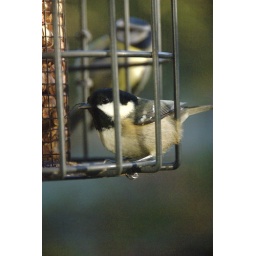
Natures little treasures feeding on the bird tables outside my house in the Brecon Beacons, Wales.